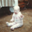
Label: baby